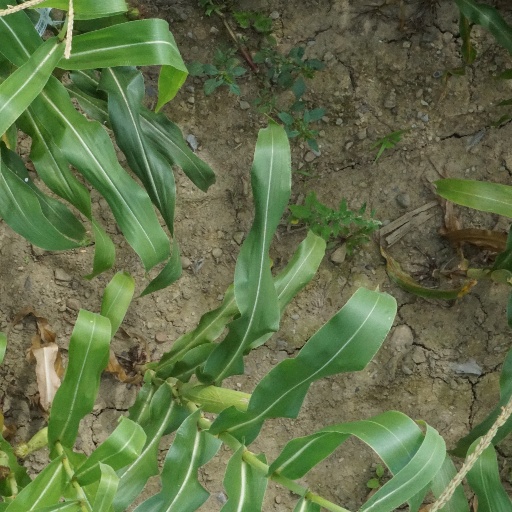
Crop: maize; corn